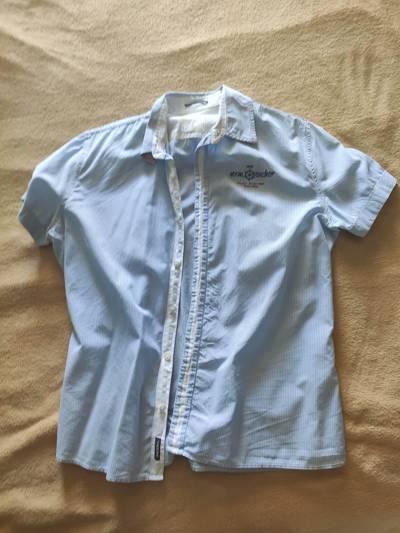
Waste category: clothes